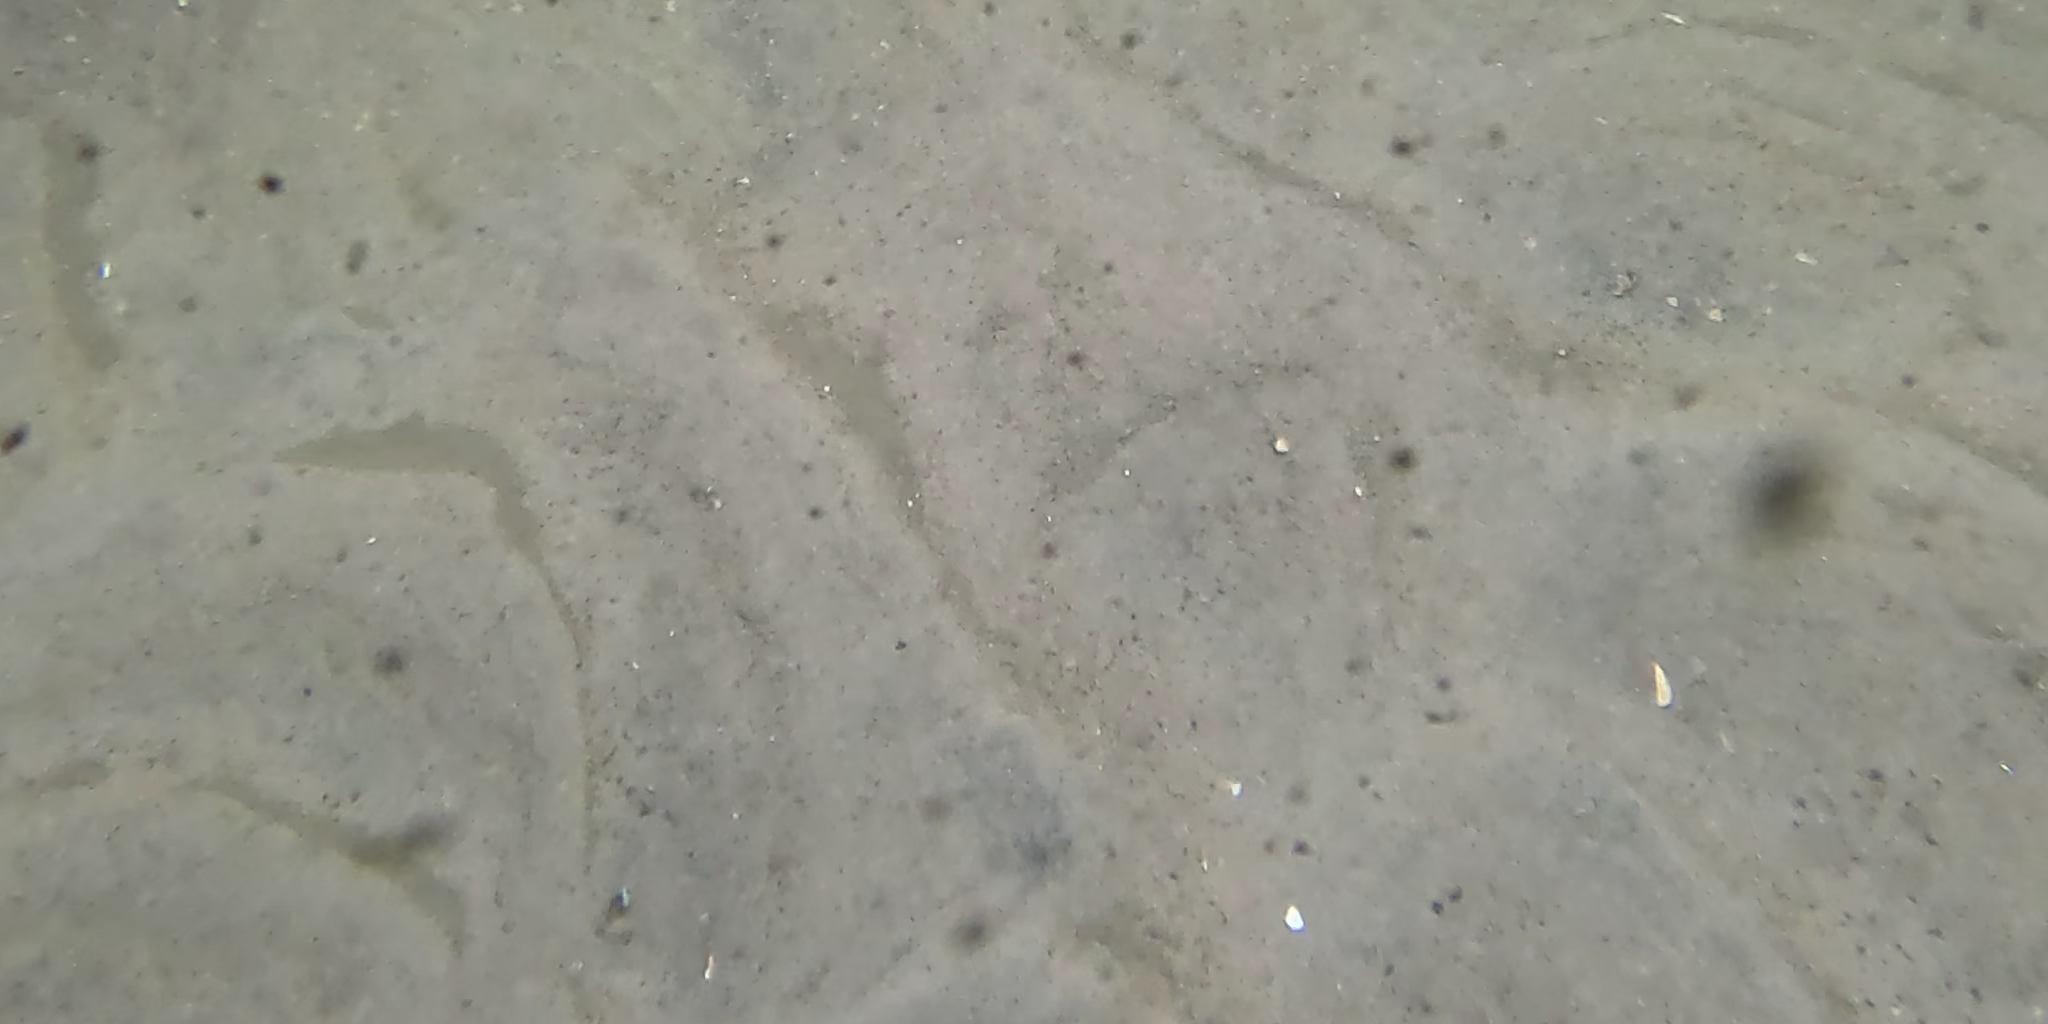
Seabed habitat: sand